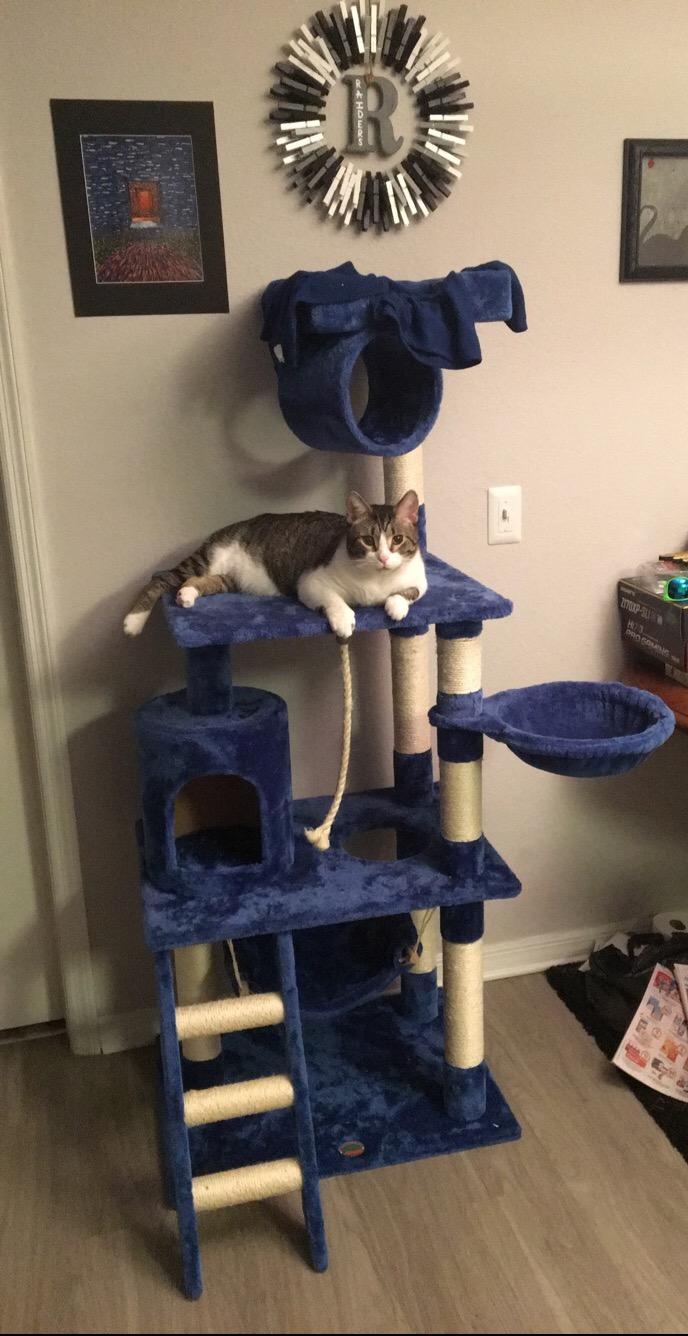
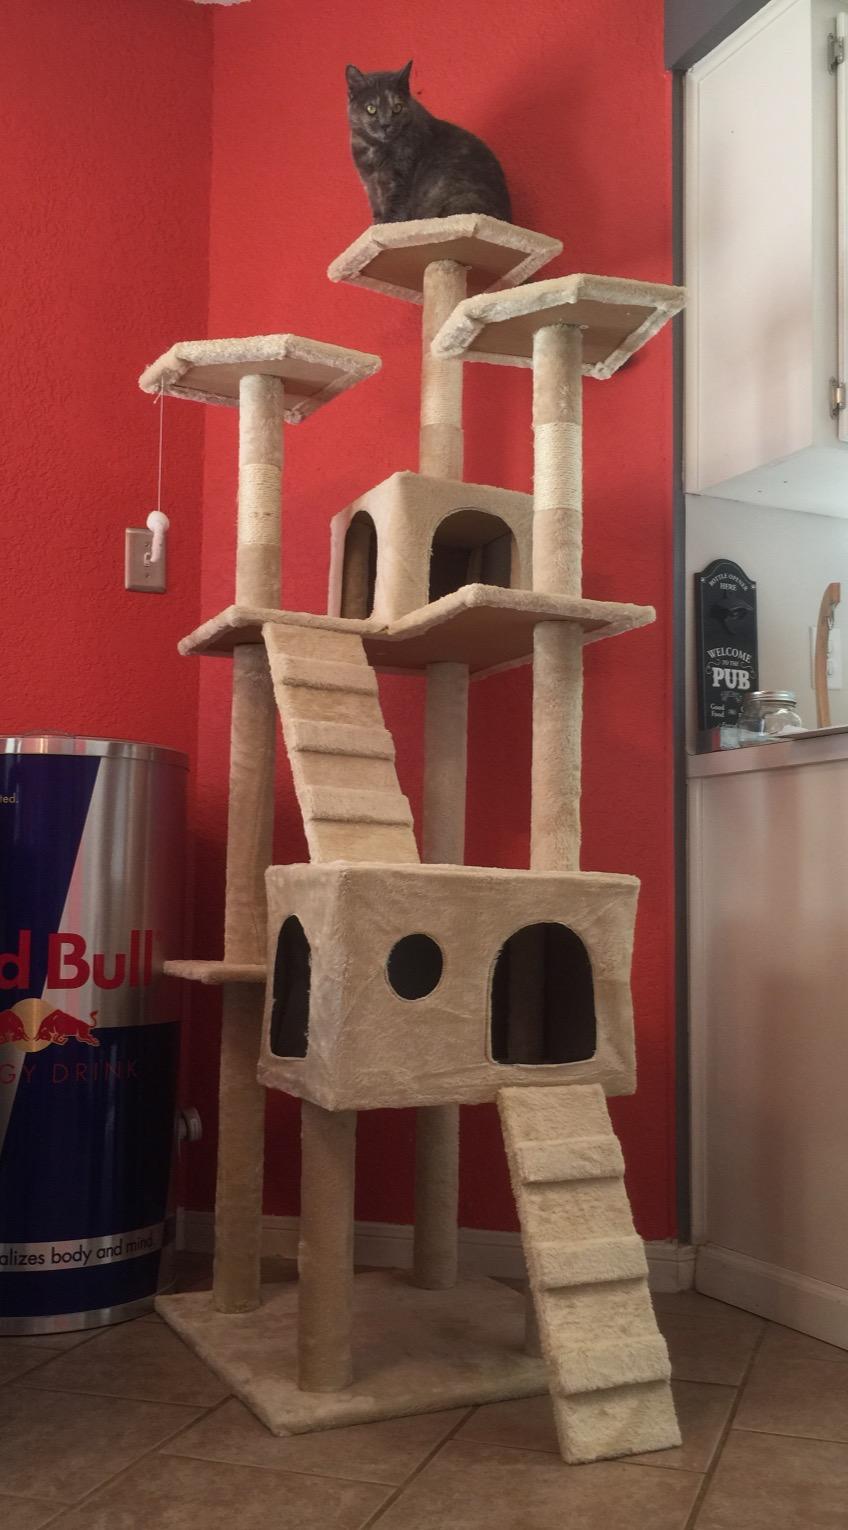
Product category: items_cat tree
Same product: no